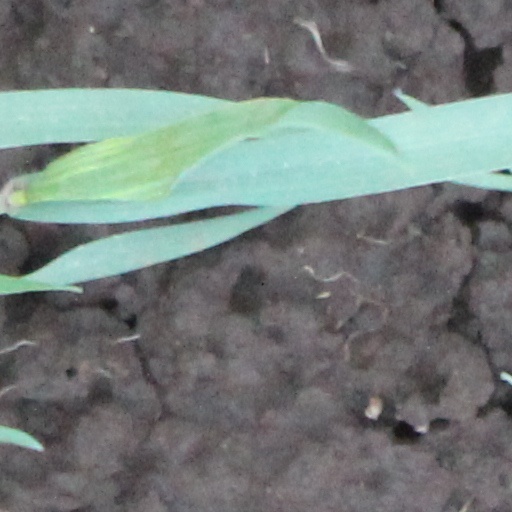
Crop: wheat